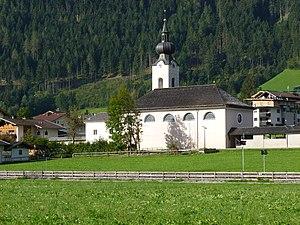
Aschau im Zillertal est une commune autrichienne du district de Schwaz dans le Tyrol.